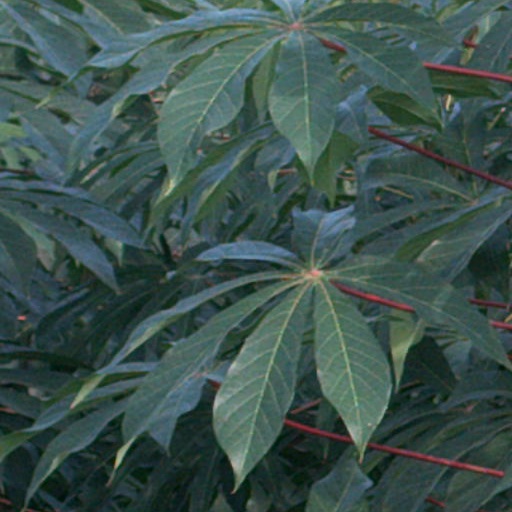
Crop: cassava